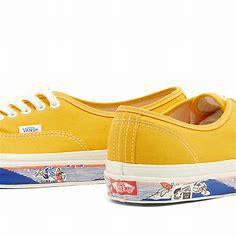
Brand: Vans
Model: UA Authentic 44 DX